St. Pauli Piers

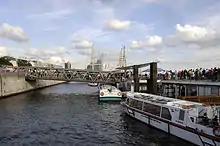
Shipping pier

The old piers were destroyed during the Second World War, so today's pontoons were rebuilt between 1953 and 1955. The last section destroyed in the War, between bridges 2 and 3, was not rebuilt until 1976. During the modernisation begun in 1999, the roofing and lighting were updated. Part of this modernisation is planned to include replacing bridge 7.